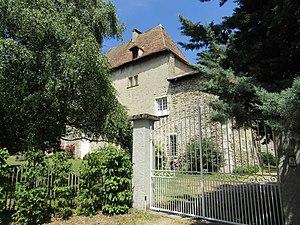
Château de La Murette ou des Champs
Le château de La Murette est une ancienne maison forte du XVIᵉ siècle, remanié au XVIᵉ siècle et au XVIIᵉ siècle qui se dresse sur une hauteur dans le bourg central la commune de La Murette, dans le département français de l'Isère en région Auvergne-Rhône-Alpes.